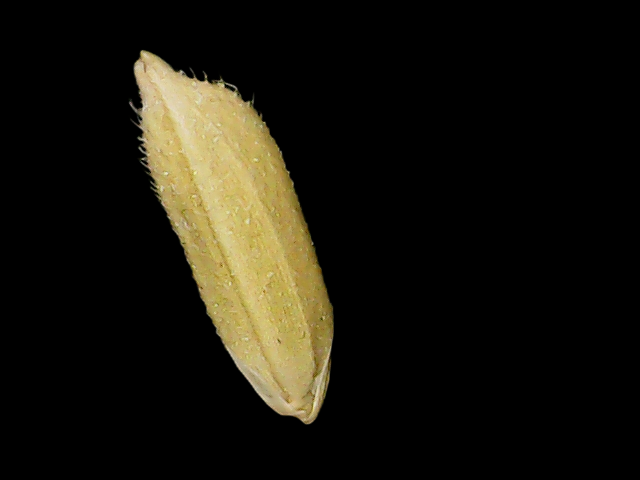
Rice variety: Binadhan17